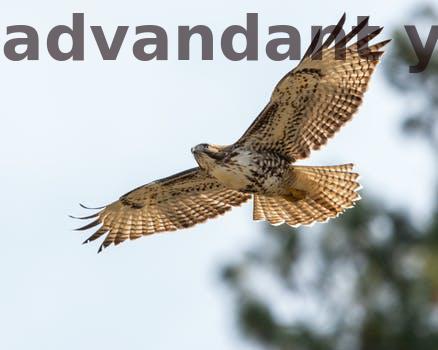
Label: Watermark